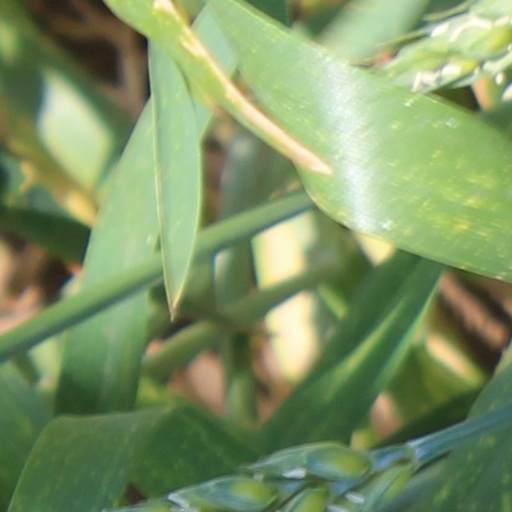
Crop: wheat